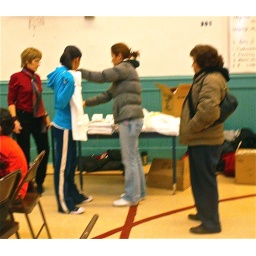
Concert Choir white shirt fitting by parent volunteer.